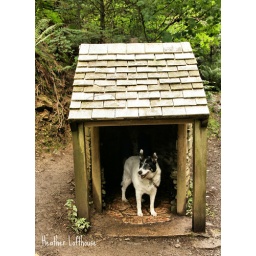
in the dog house